Answer in natural language. Considering the relative positions, where is Doorway (highlighted by a blue box) with respect to black colour countertop lx (highlighted by a green box)? Choose between the following options: right or left
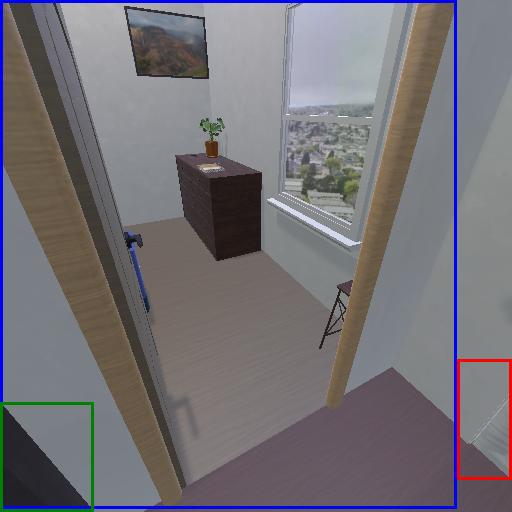
<answer>right</answer>